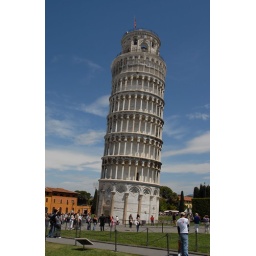
It's so whack how jacked up this building and the ground beneath it are.